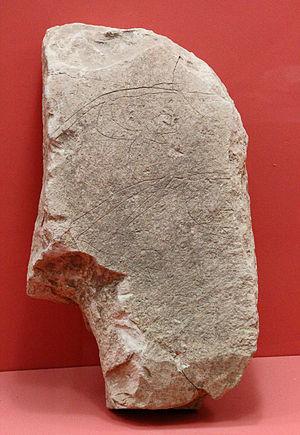
Nevalı Çori est un site archéologique situé dans le sud-est de la Turquie, dans la vallée du Moyen Euphrate, dans la province de Şanlıurfa. Il a été exploré de 1983 à 1991 dans le cadre des fouilles de sauvetage de sites menacés par la construction du barrage Ataturk par une équipe allemande dirigée par Harald Hauptmann de l'Université de Heidelberg. Cette équipe mettra par la suite au jour le site voisin de Göbekli Tepe datant de la période immédiatement antérieure. Les résultats des explorations de ces deux sites ont profondément modifié la vision des débuts du Néolithique, dans son foyer pour la région du Moyen-Orient, la partie nord du Levant, aux périodes ancienne et moyenne du Néolithique précéramique B.